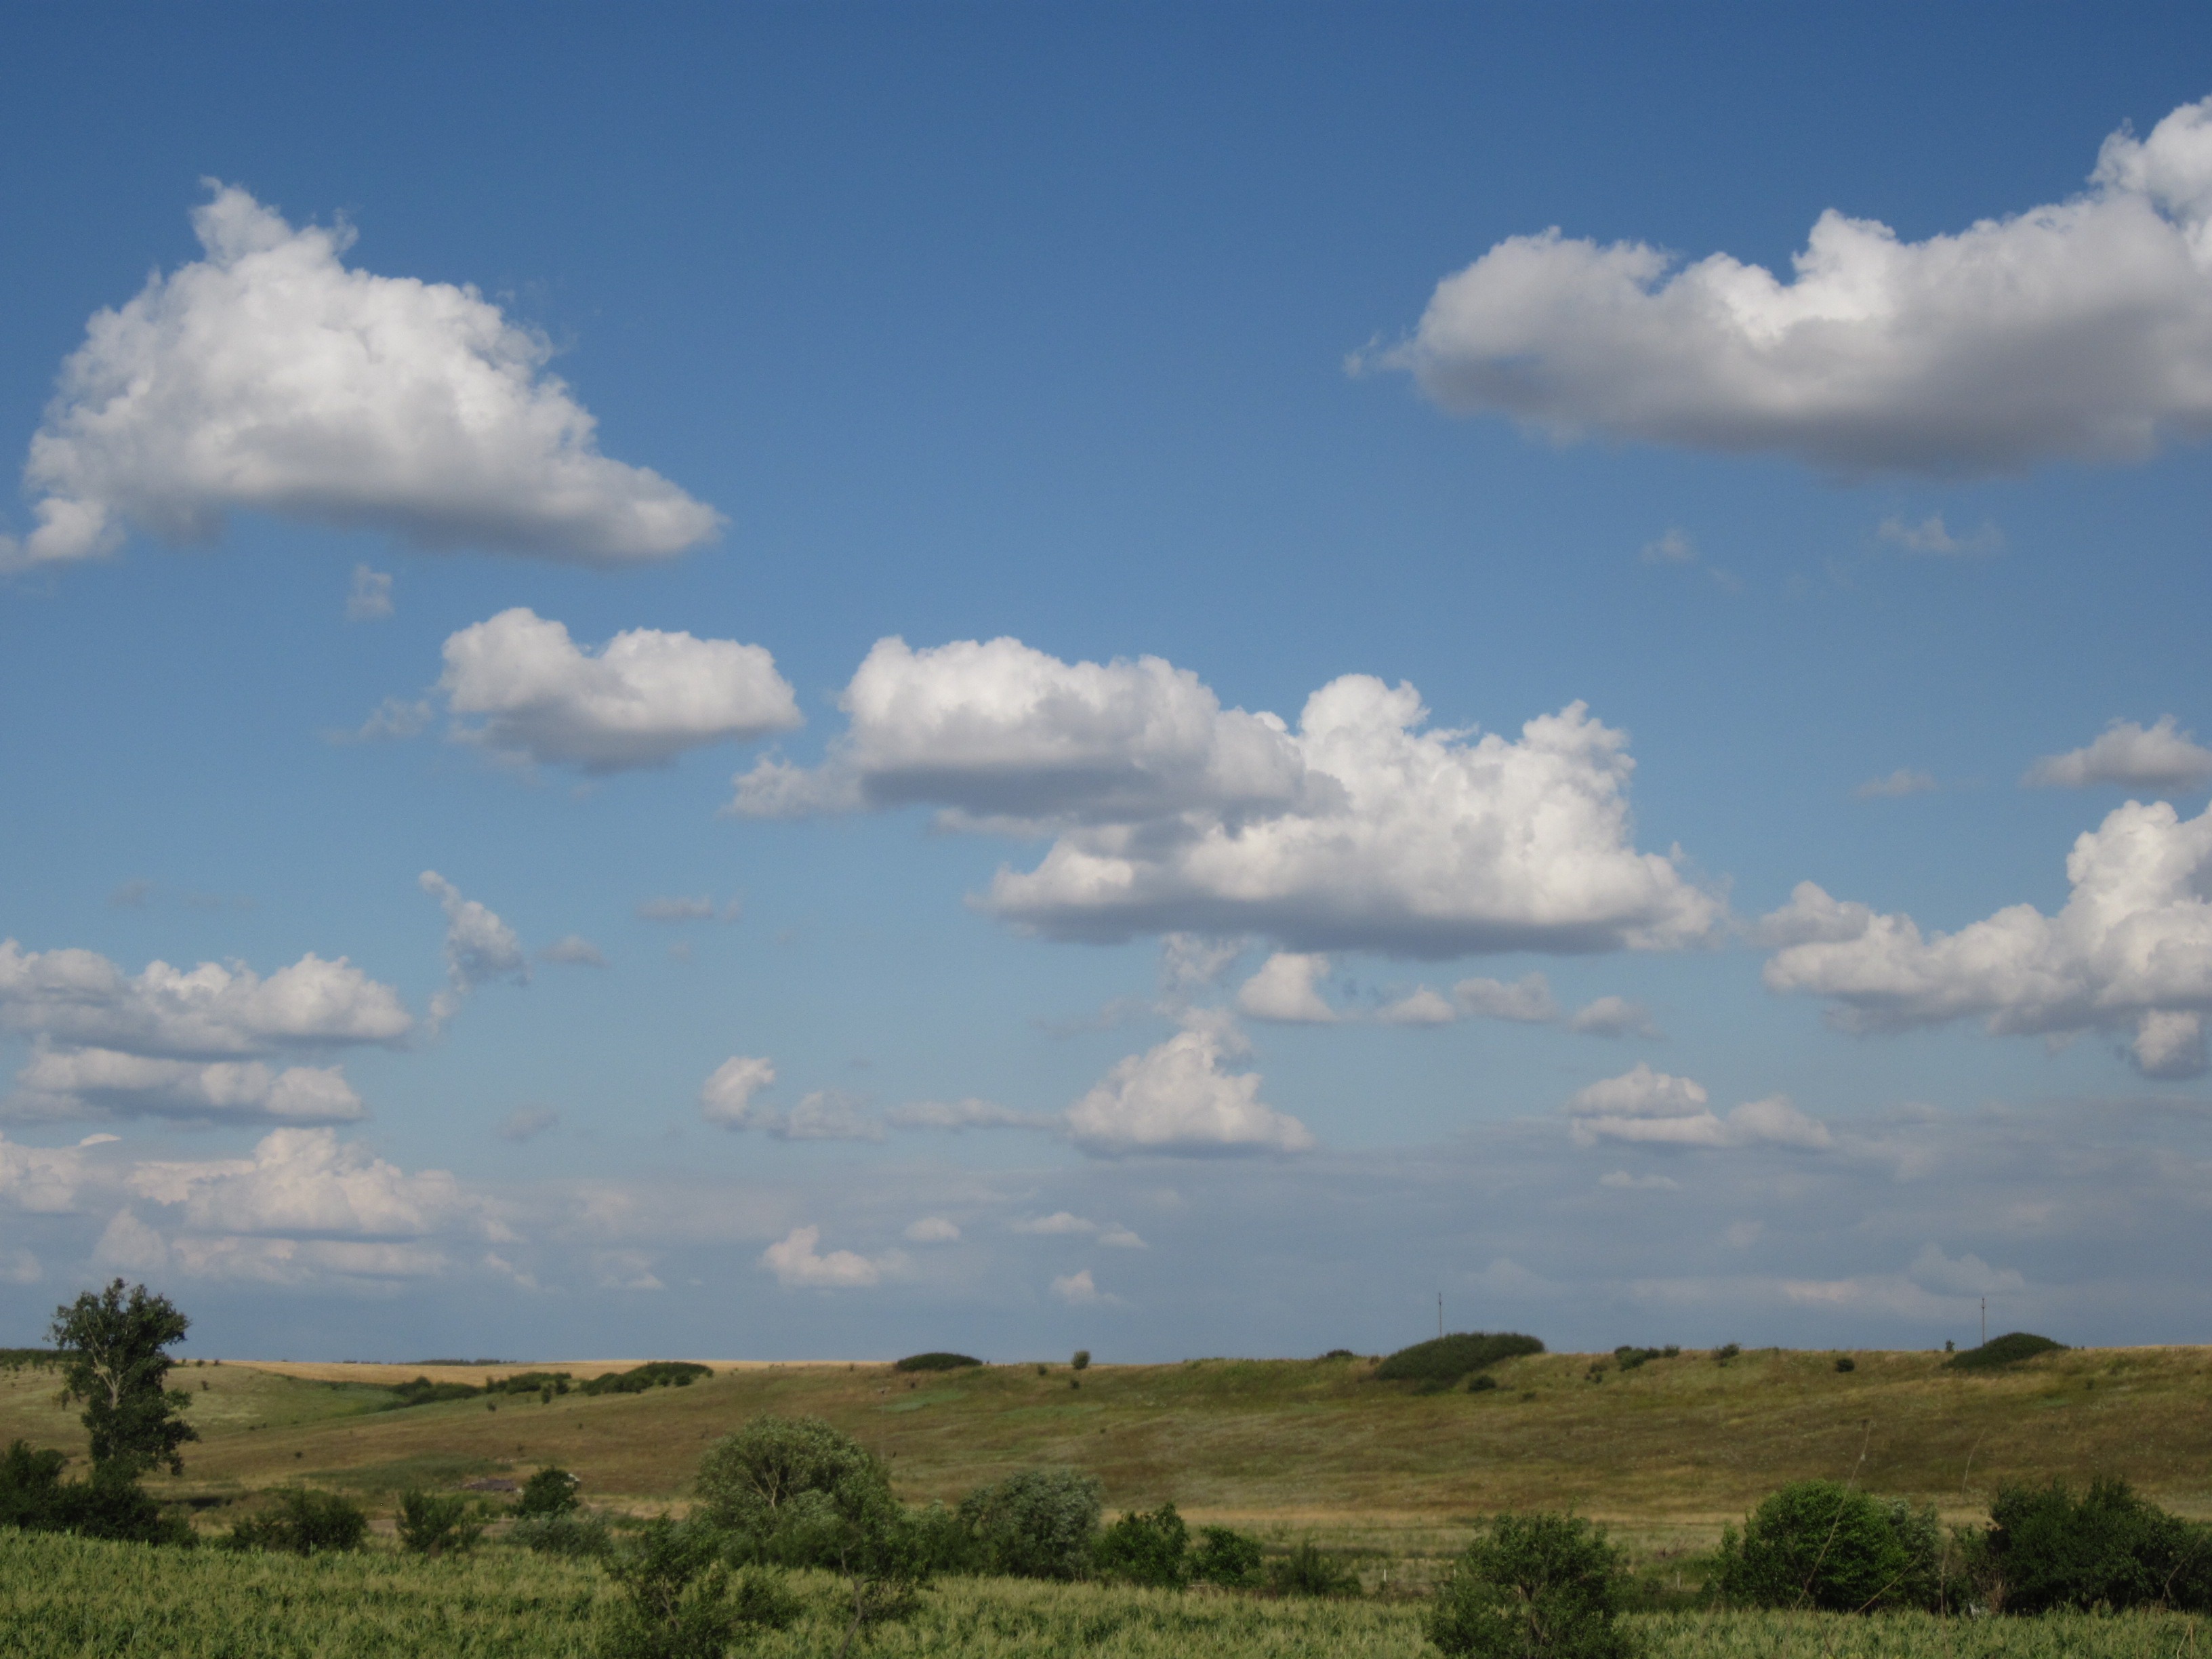
landscape, nature, grass, outdoor, horizon, wilderness, cloud, sky, field, meadow, prairie, air, hill, land, wild, environment, tranquil, scenic, pasture, natural, scenery, weather, cumulus, agriculture, savanna, plain, cloudscape, blue sky, outdoors, hills, clouds, grassland, climate, plateau, day, ecosystem, meteorology, steppe, rural area, meteorological phenomenon